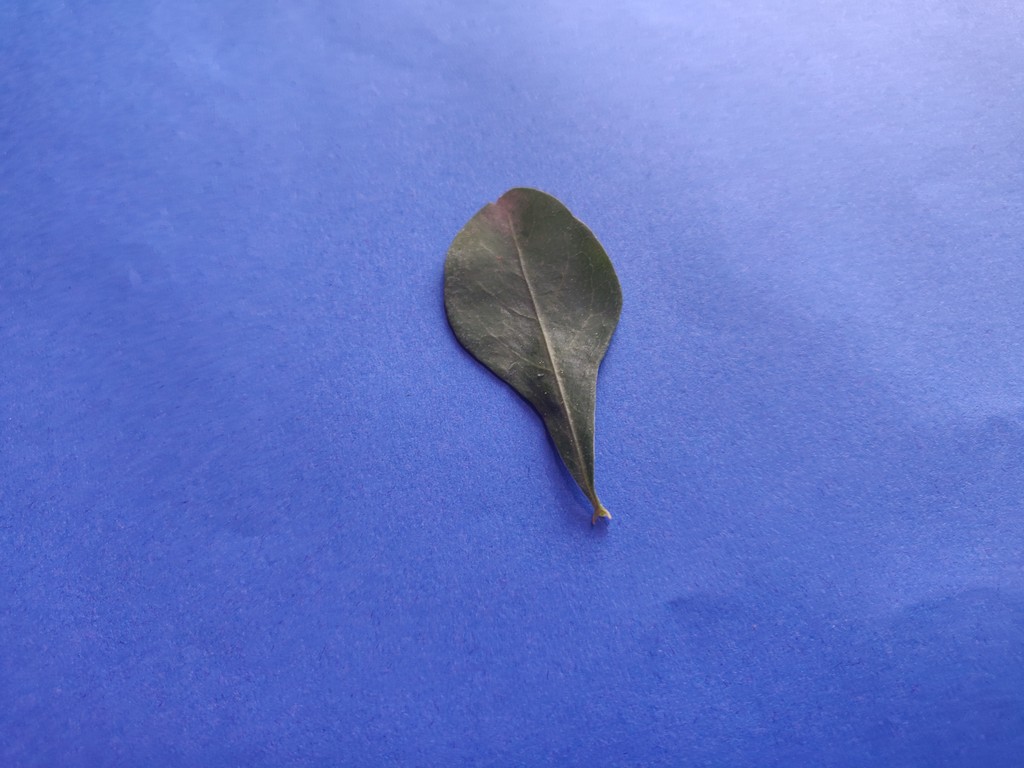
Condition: Healthy
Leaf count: single
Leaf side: front